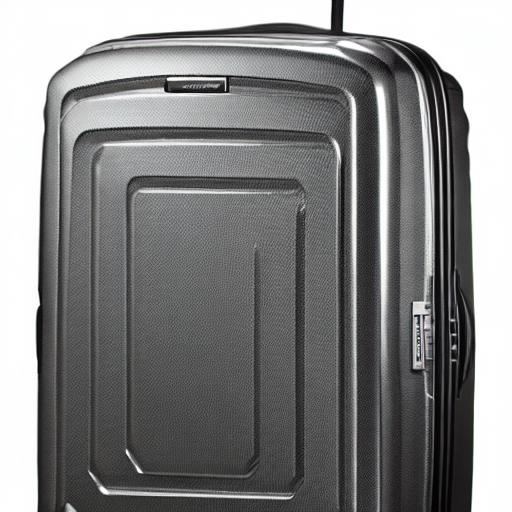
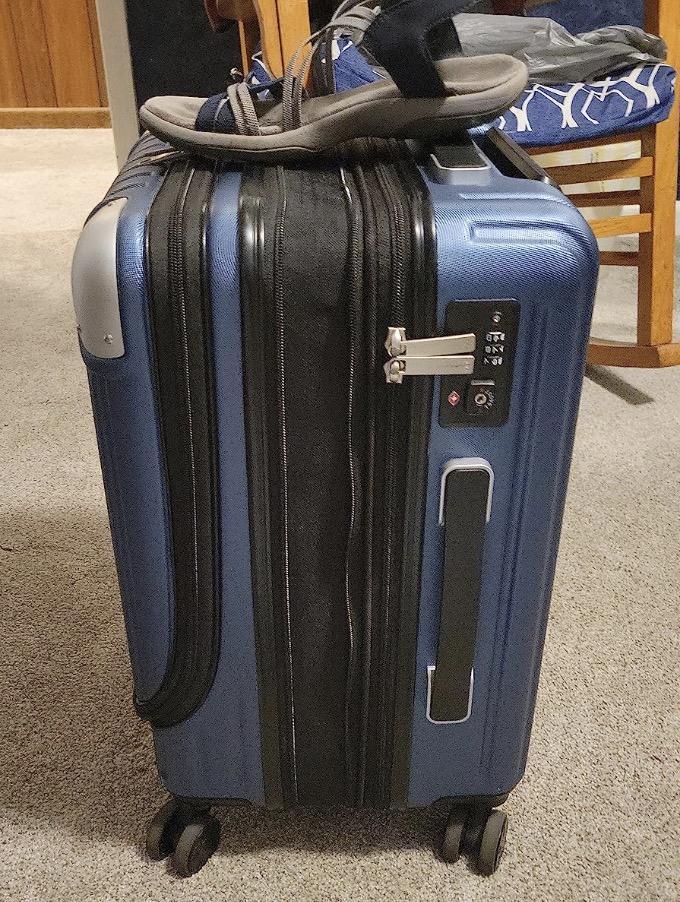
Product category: items_tea
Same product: no